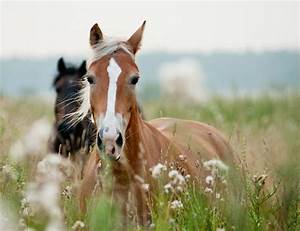
Label: cavallo